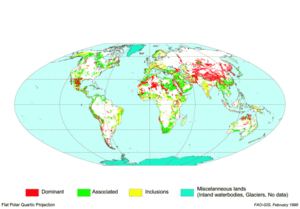
Leptosol
Leptosol udbredelse i verden.
Leptosol er en jordtype med et meget overfladisk overjord over en hård stengrund – eller kalkrige materialer eller en dyb jord som er ekstrem grusagtig og/eller stenet. Leptosol dækker omkring 1,7 milliarder hektar af jordens overflade.